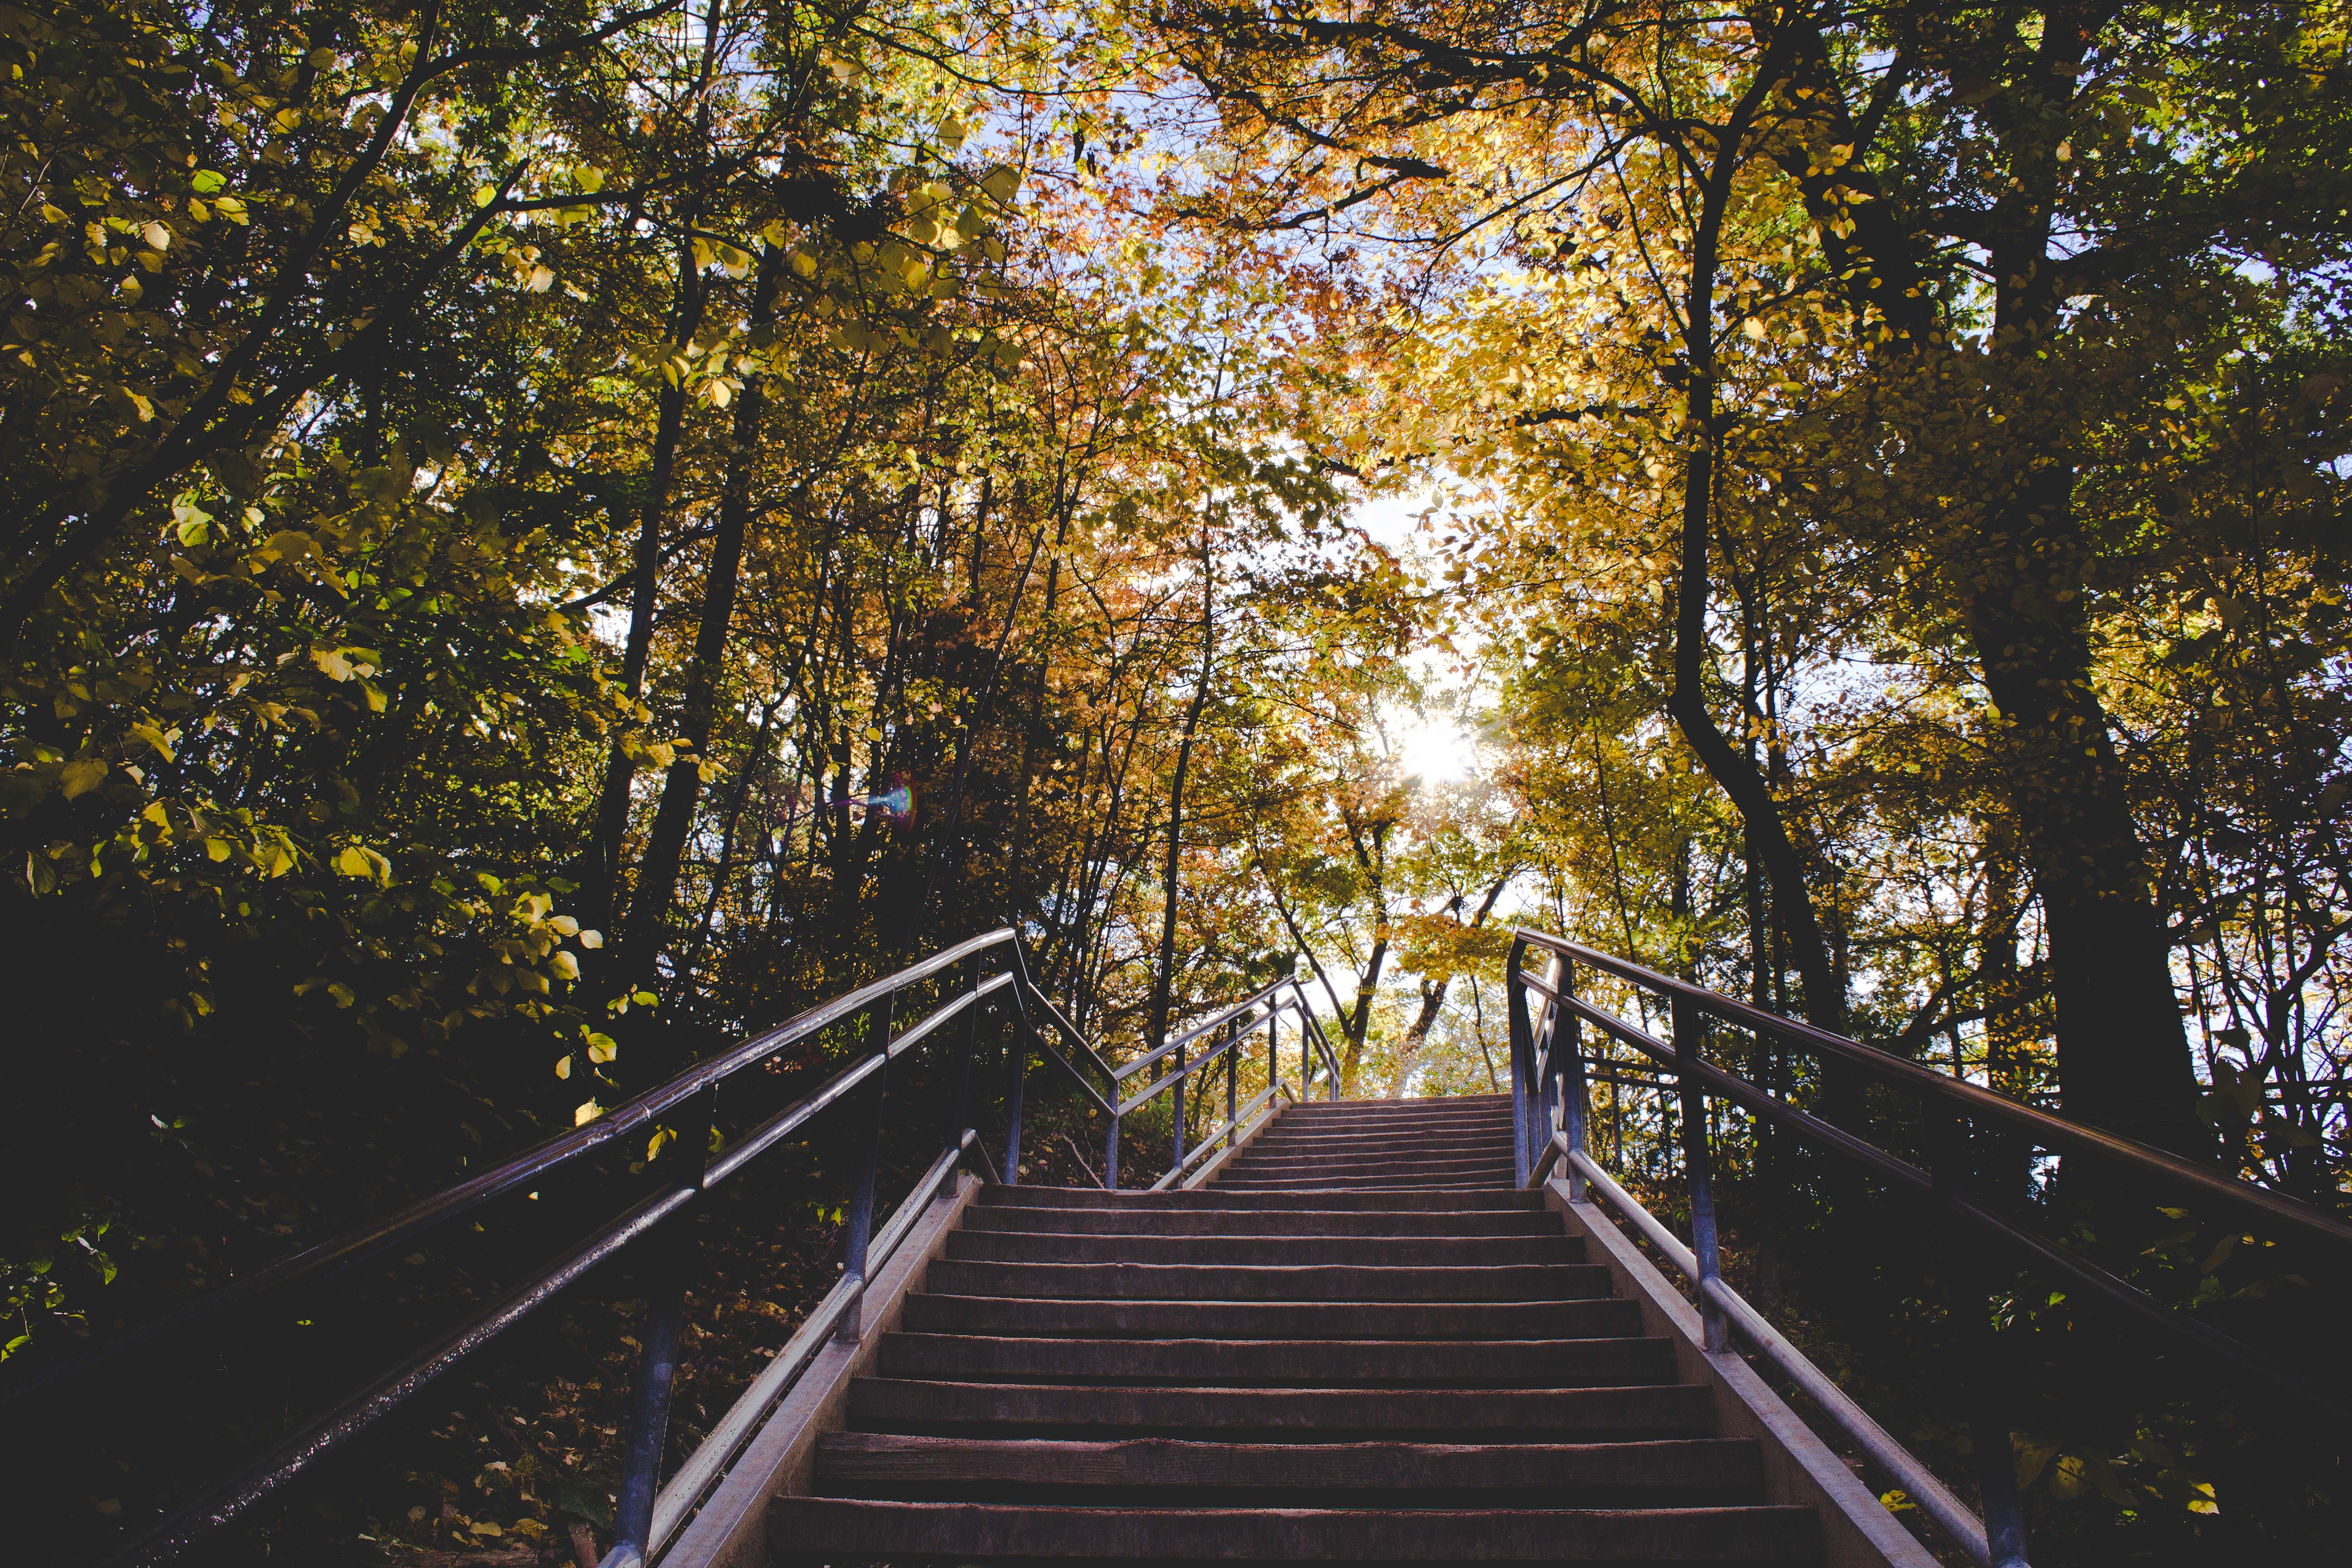
tree, nature, forest, branch, light, plant, sunlight, morning, leaf, evening, autumn, season, woodland, woody plant